John III of Portugal

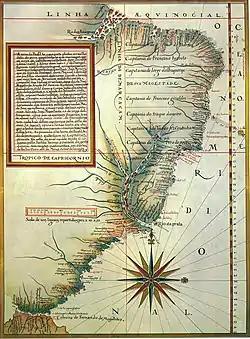
Captaincies of the Governorate General of Brazil

During the reign of King John III the Portuguese Empire established itself in South America with the foundation of the twelve Captaincy Colonies of Brazil (from 1534 onwards). Each with its own donatary captain, the twelve colonies worked independently. In 1549, John III established the Governorate General of Brazil, and the twelve captaincy colonies became subordinate to it. The first Governor-General appointed by John III, Tomé de Sousa, founded the city of Salvador, Bahia (São Salvador da Bahia de Todos os Santos) in 1549. For his role in the colonization of South America, John III has been referred to as The Colonizer (Portuguese: "o Colonizador").